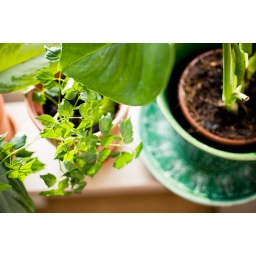
New plants in my kitchen window.